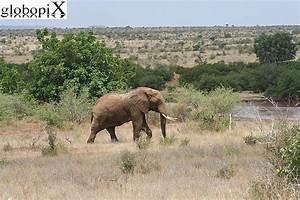
elephant